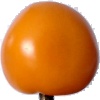
Label: Tomato Yellow 1